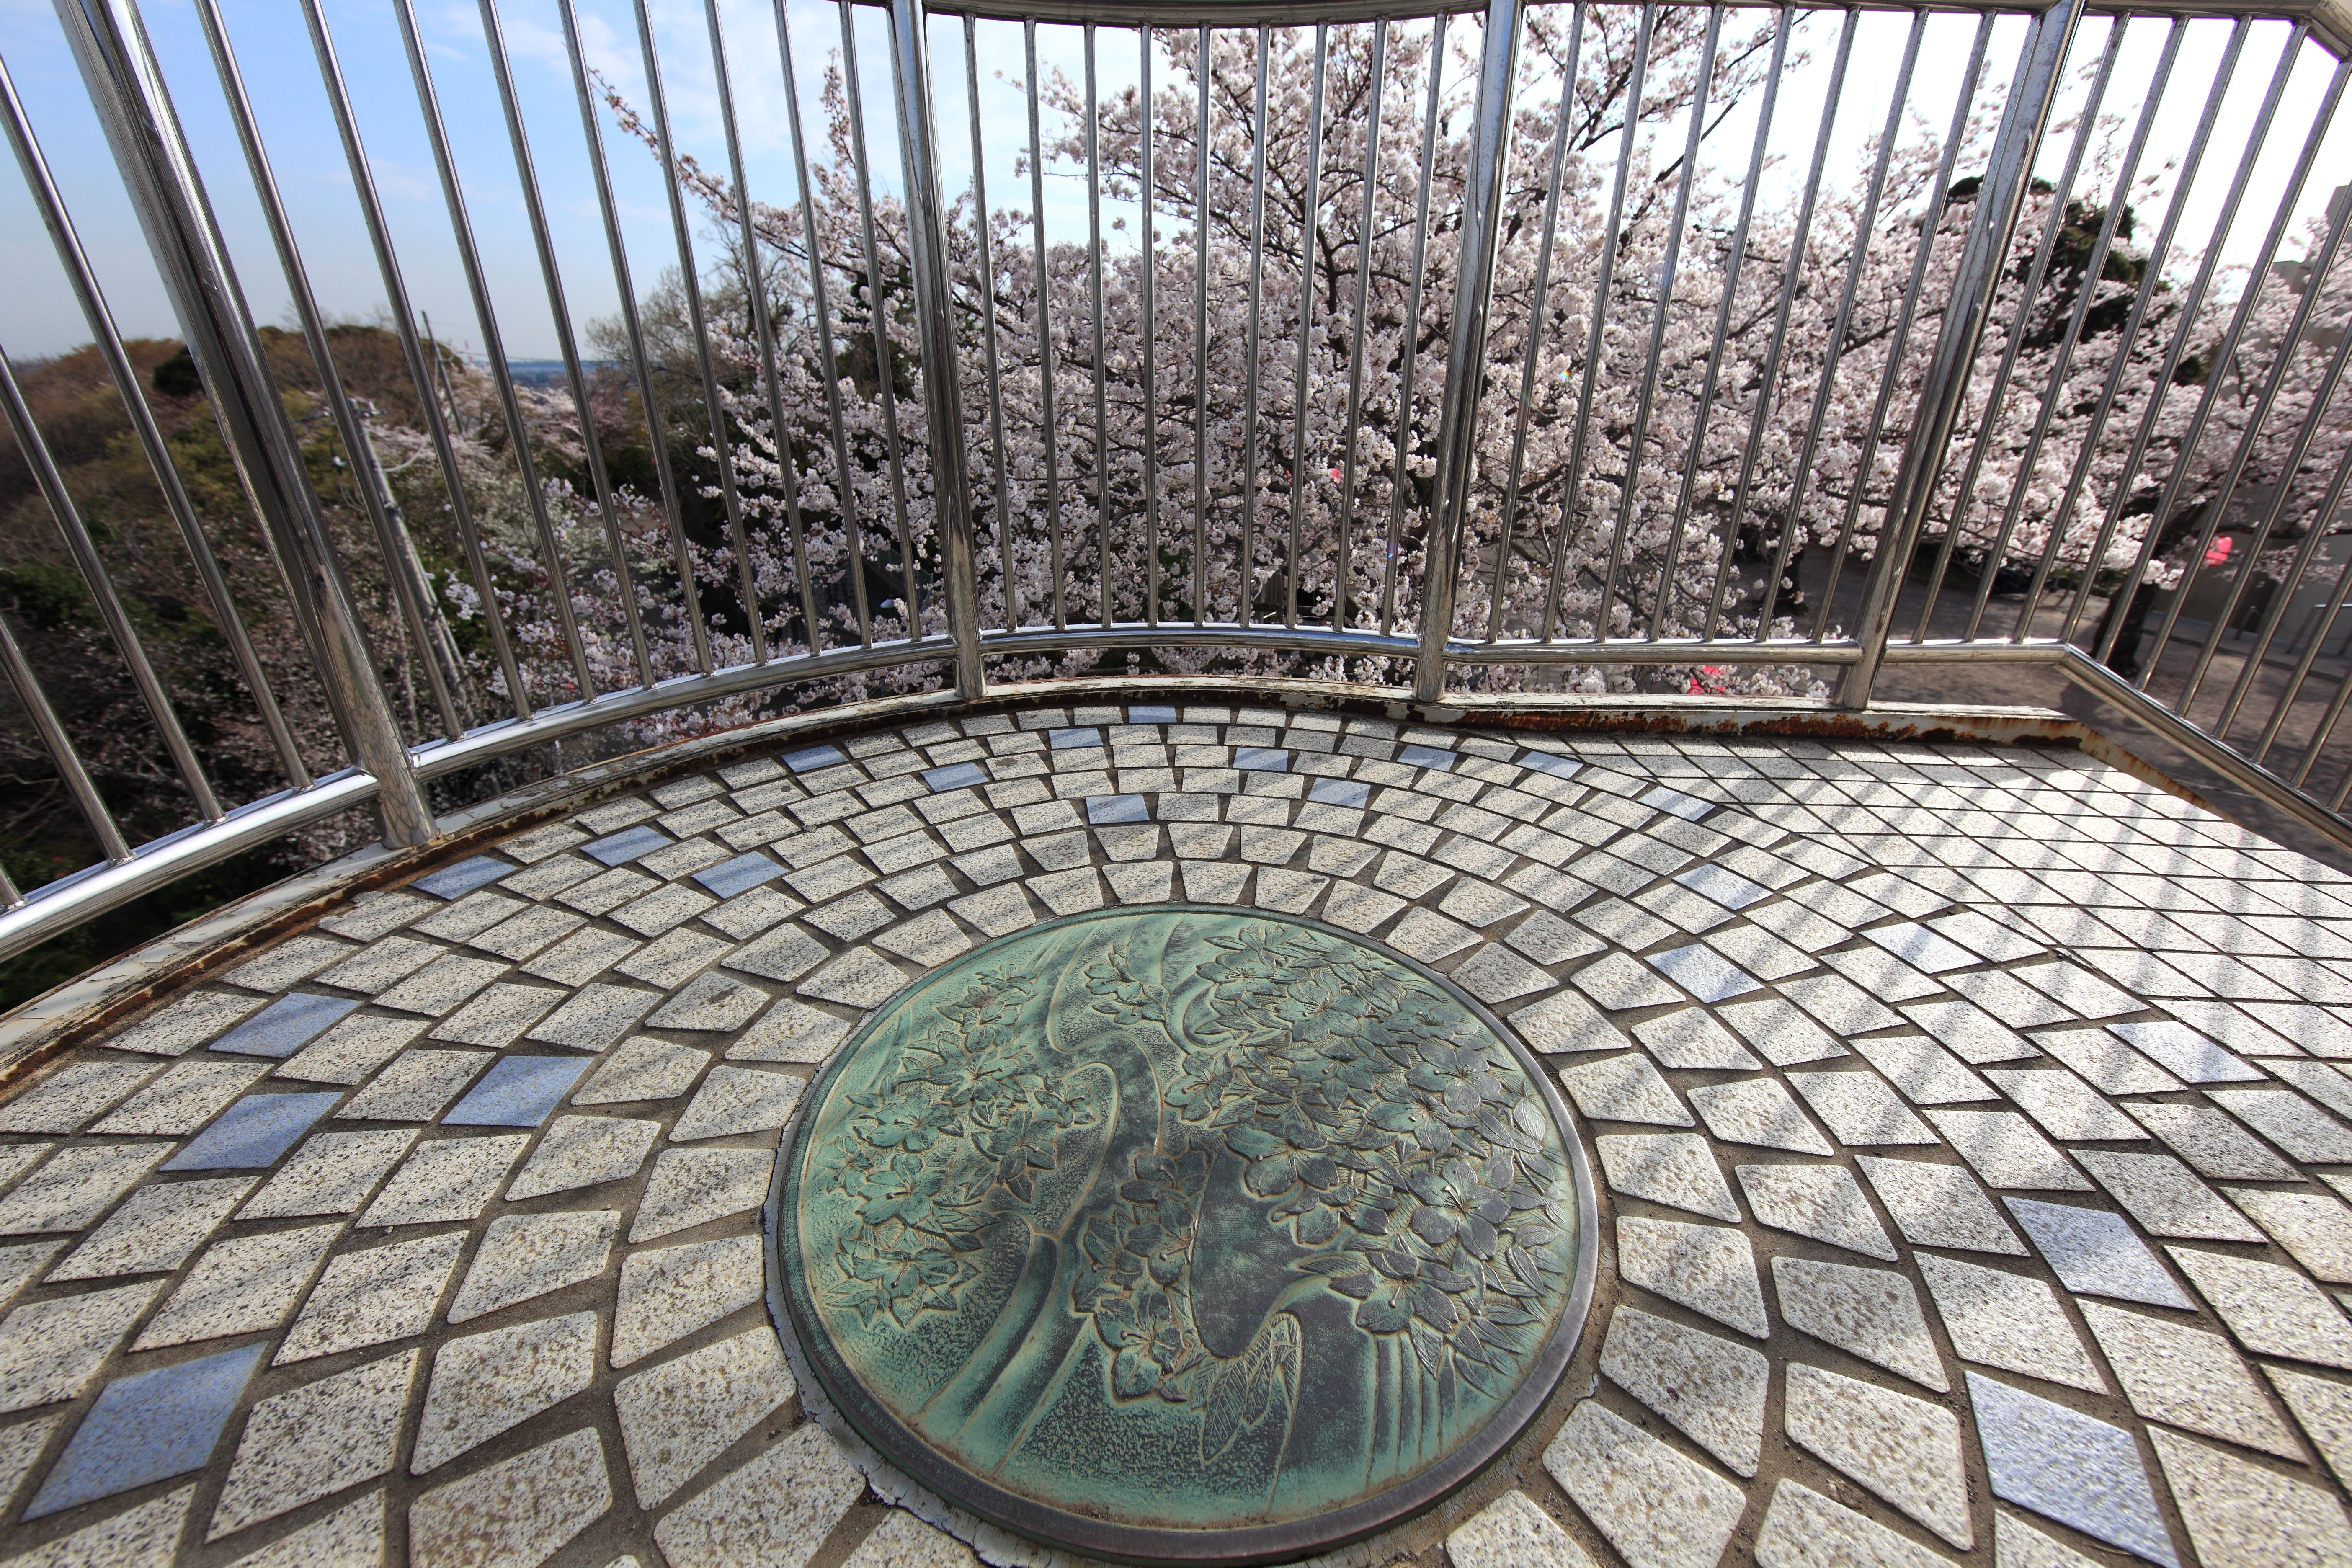
blossom, roof, walkway, high, park, backyard, cool image, 5d, sakura, hires, i, markii, cherry, hi, res, resolution, chiba, kisarazu, ohdayamakouen, outdoor structure